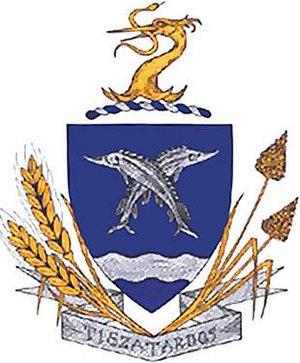
Tiszatardos est un village et une commune du comitat de Borsod-Abaúj-Zemplén en Hongrie.